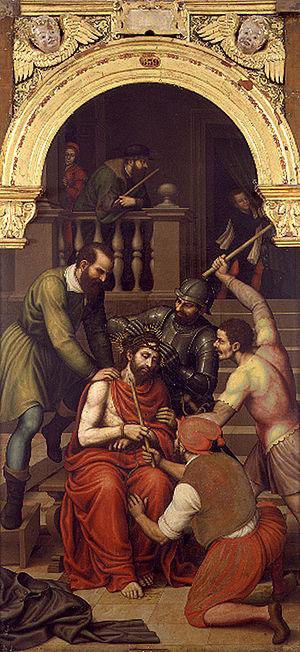
Nicolás Borrás Falcó en espagnol ou Nicolau Borràs Falcó en valencien, religieux, né en 1530 à Cocentaina et mort le 5 septembre 1610 au Monastère Saint-Jérôme de Cotalba à Alfauir, fut un des grands peintres valenciens du XVIᵉ siècle.